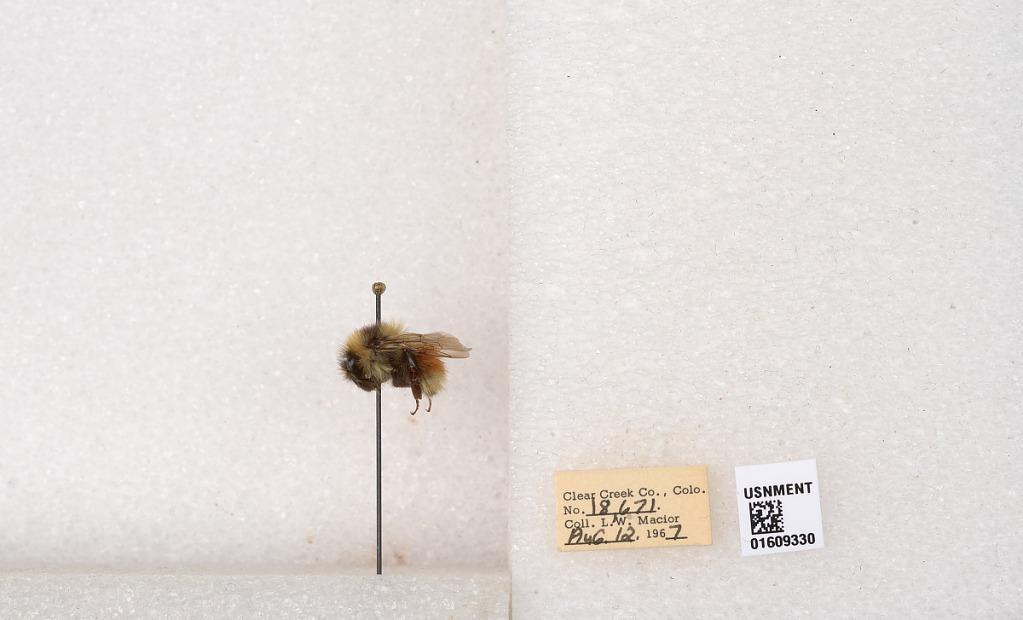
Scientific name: Bombus (Pyrobombus) sylvicola Kirby
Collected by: L. Macior
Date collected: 1967-8-12
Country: United States
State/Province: Colorado
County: Clear Creek
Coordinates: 39.6856, -105.645